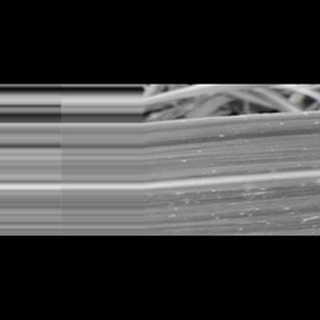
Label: sugarcane_mosaic